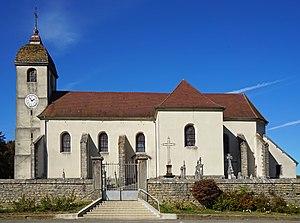
L'église d'Abbenans.
Abbenans est une commune française située dans le département du Doubs, en région Bourgogne-Franche-Comté.